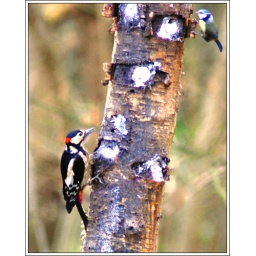
The greater spotted woodpecker joined by a blue tit